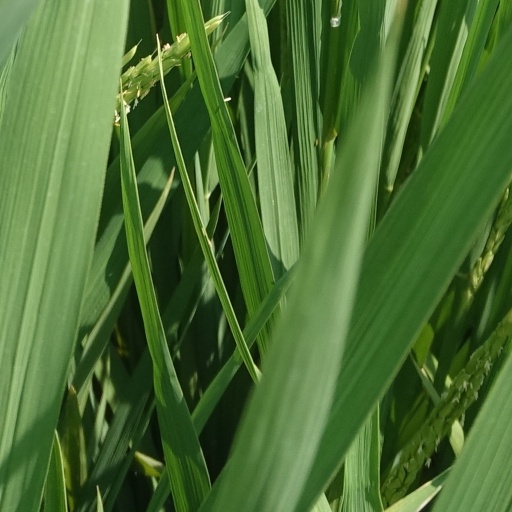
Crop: rice